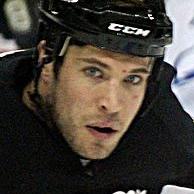
Age: 32